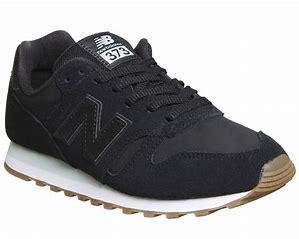
Brand: New
Model: Balance 373